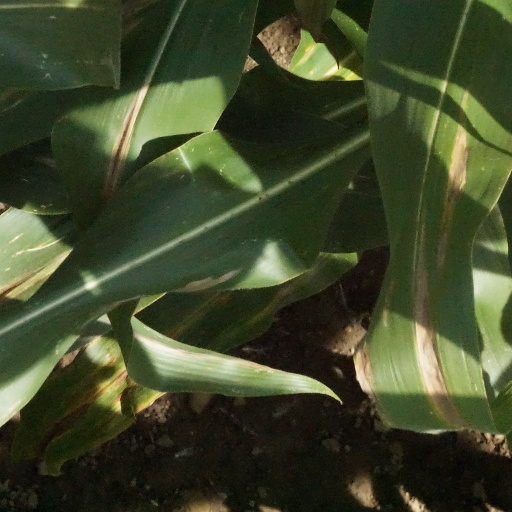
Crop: maize; corn